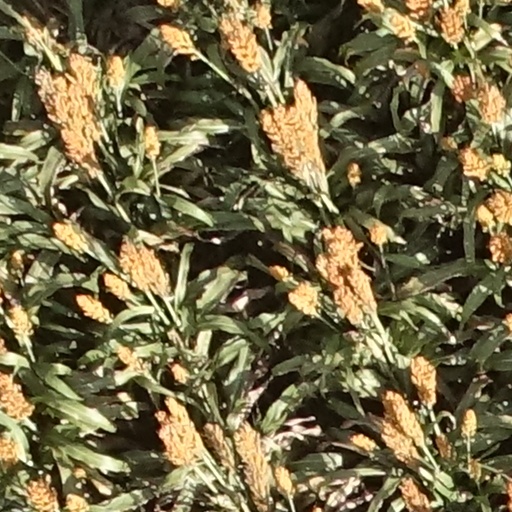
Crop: sorghum